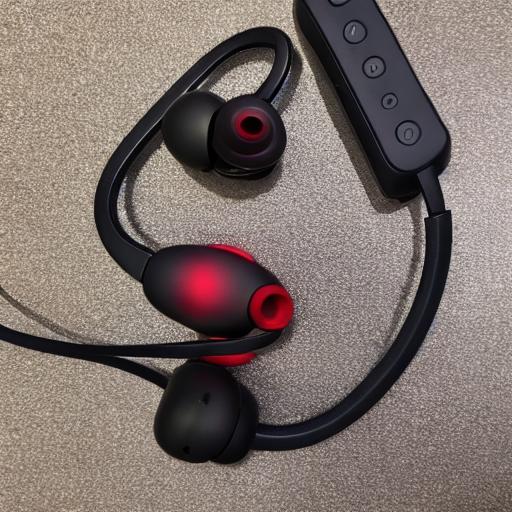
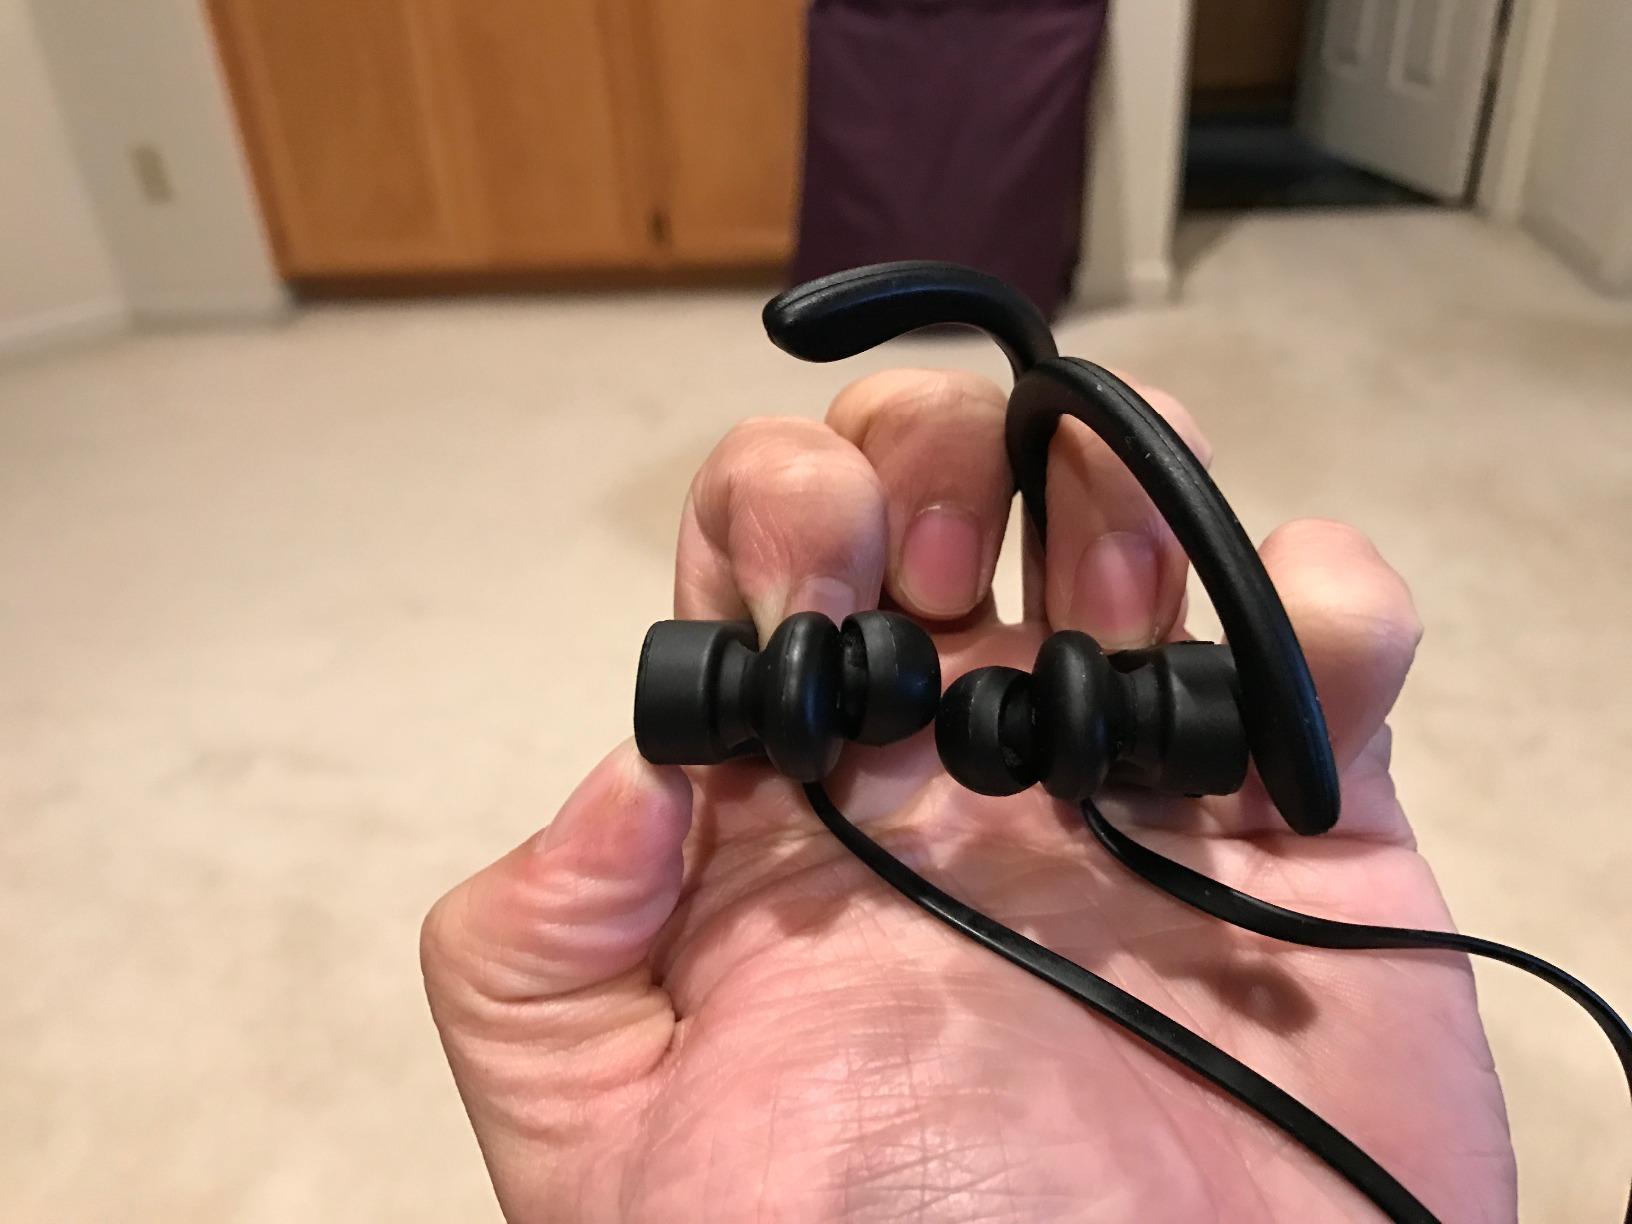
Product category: headphones
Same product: no